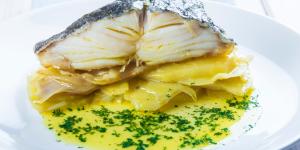
filete de merluza al horno